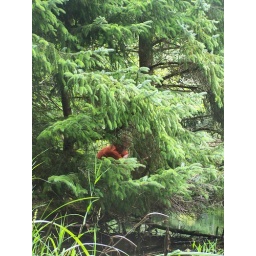
Pete on tree over water